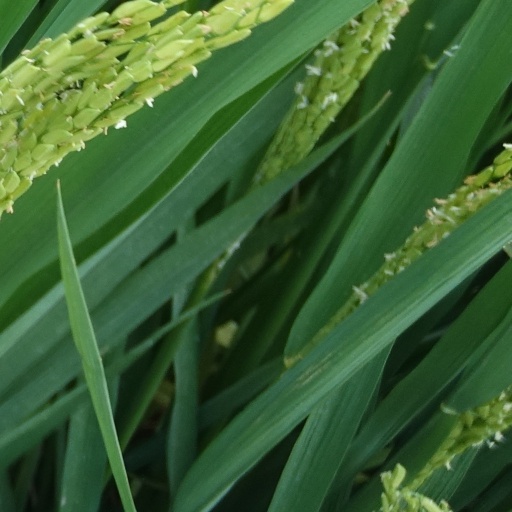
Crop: rice